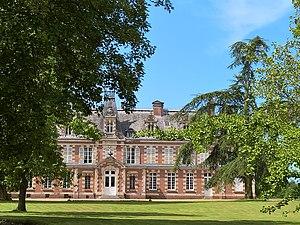
Le Château de Loueuse
Loueuse est une commune française située dans le département de l'Oise en région Hauts-de-France.